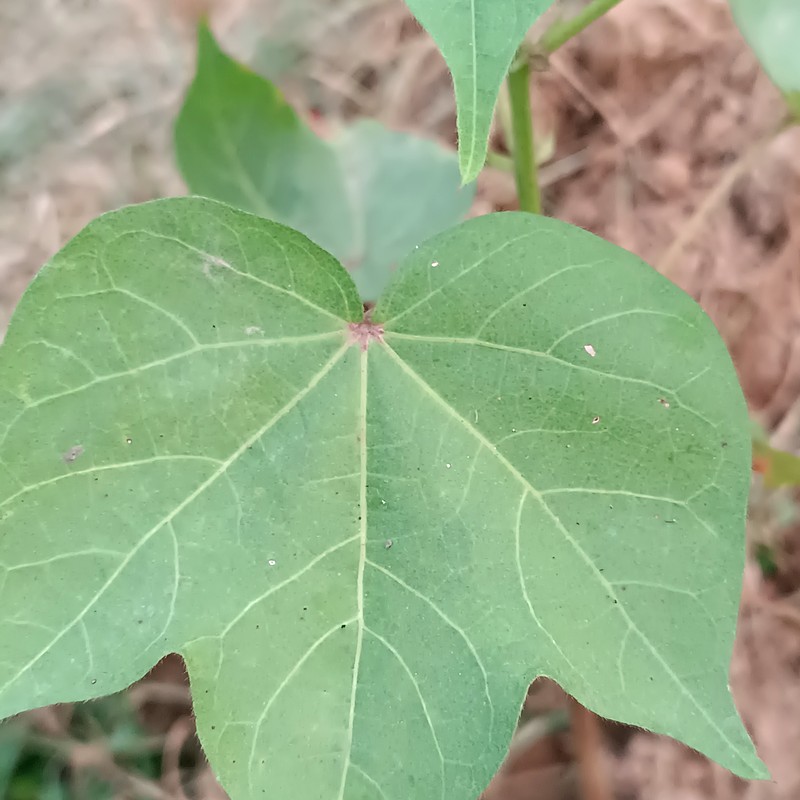
Label: Curl Virus